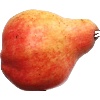
Label: Pear Red 1